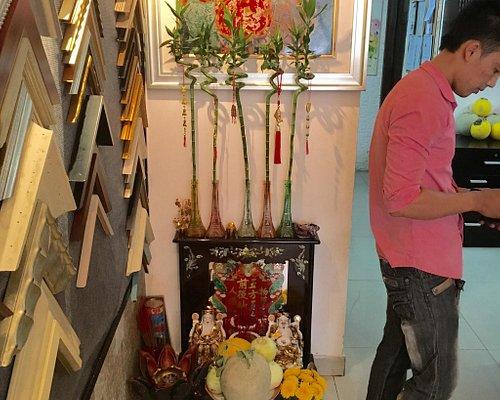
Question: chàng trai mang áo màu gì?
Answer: chàng trai mang áo màu hồng